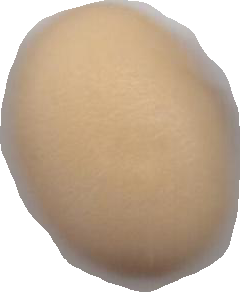
Variety: Anjasmoro